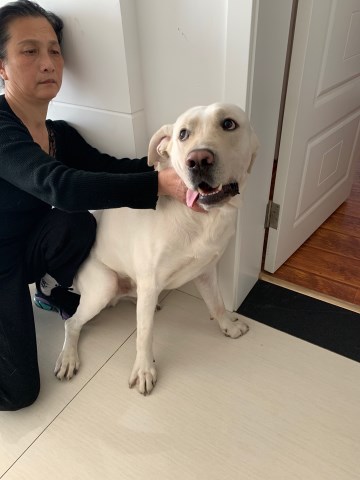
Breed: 3580-n000122-Labrador_retriever